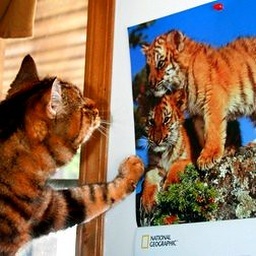
My cat is a silver tabby... but in his head he's a tiger!